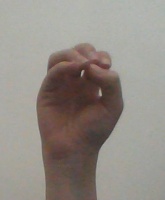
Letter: ha